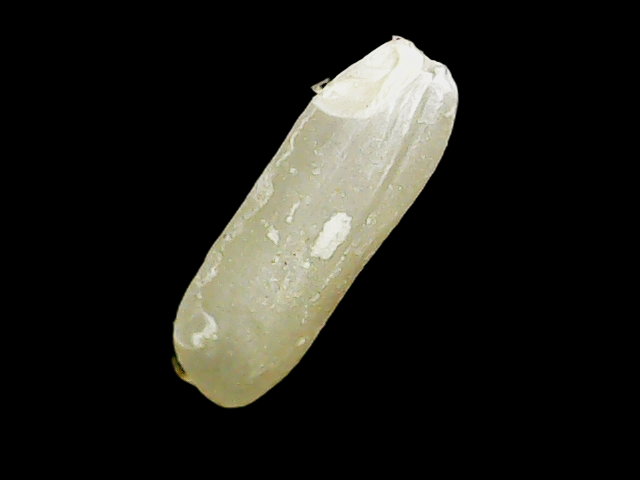
Rice variety: Binadhan16